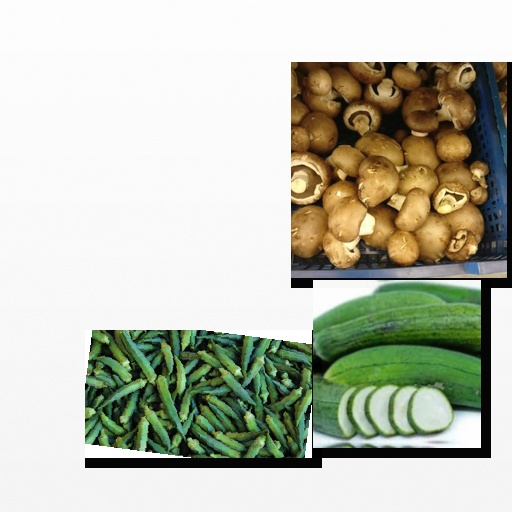
Food items: okra, mushroom, sponge_gourd